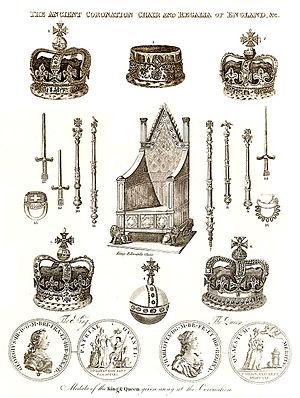
Les regalia sont un ensemble d'objets symboliques de royauté. Chaque royauté a ses propres regalia qui ont une histoire souvent légendaire. Ils sont conservés précieusement comme des trésors et se constituent par ajouts successifs. On peut les classer en trois catégories :